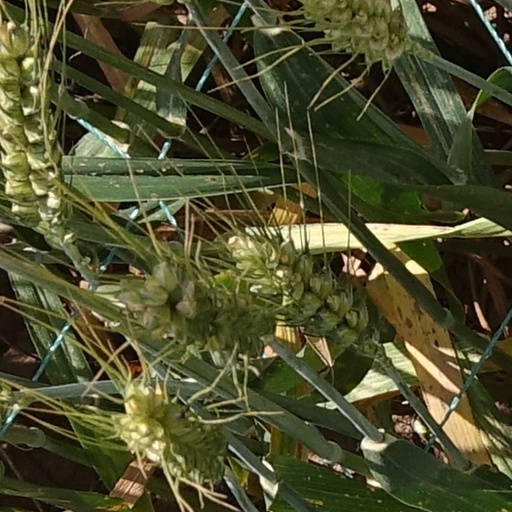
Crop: wheat